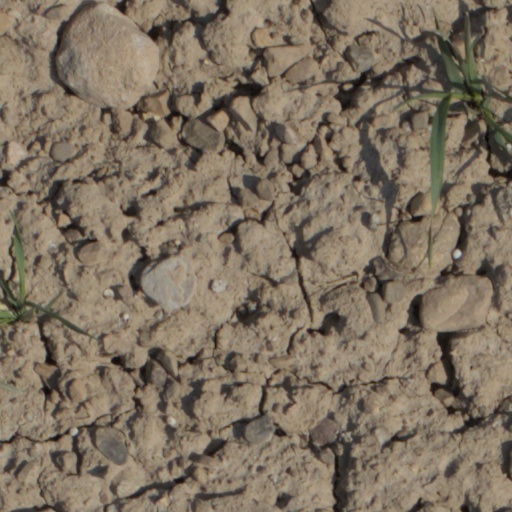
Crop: wheat